Fire Island National Seashore

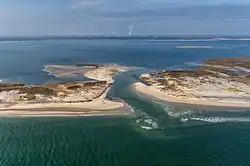
Aerial view of the breach at Old Inlet, looking from the Atlantic Ocean toward Great South Bay, on November 10, 2012.

Old Inlet, just west of Smith Point County Park in the wilderness, has been the site of breaches of Fire Island causing the Atlantic Ocean to join with the Great South Bay.